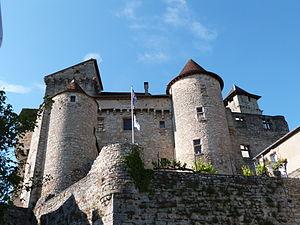
Château de Salvagnac-Cajarc (InscritClassé) This building is indexed in the Base Mérimée, a database of architectural heritage maintained by the French Ministry of Culture,
Le château de Cajarc est un ancien château fort, du XIIIᵉ siècle, qui se dresse sur la commune de Salvagnac-Cajarc dans le département de l'Aveyron, en région Occitanie.
Salvagnac-Cajarc est une commune française située dans le département de l'Aveyron, en région Occitanie.